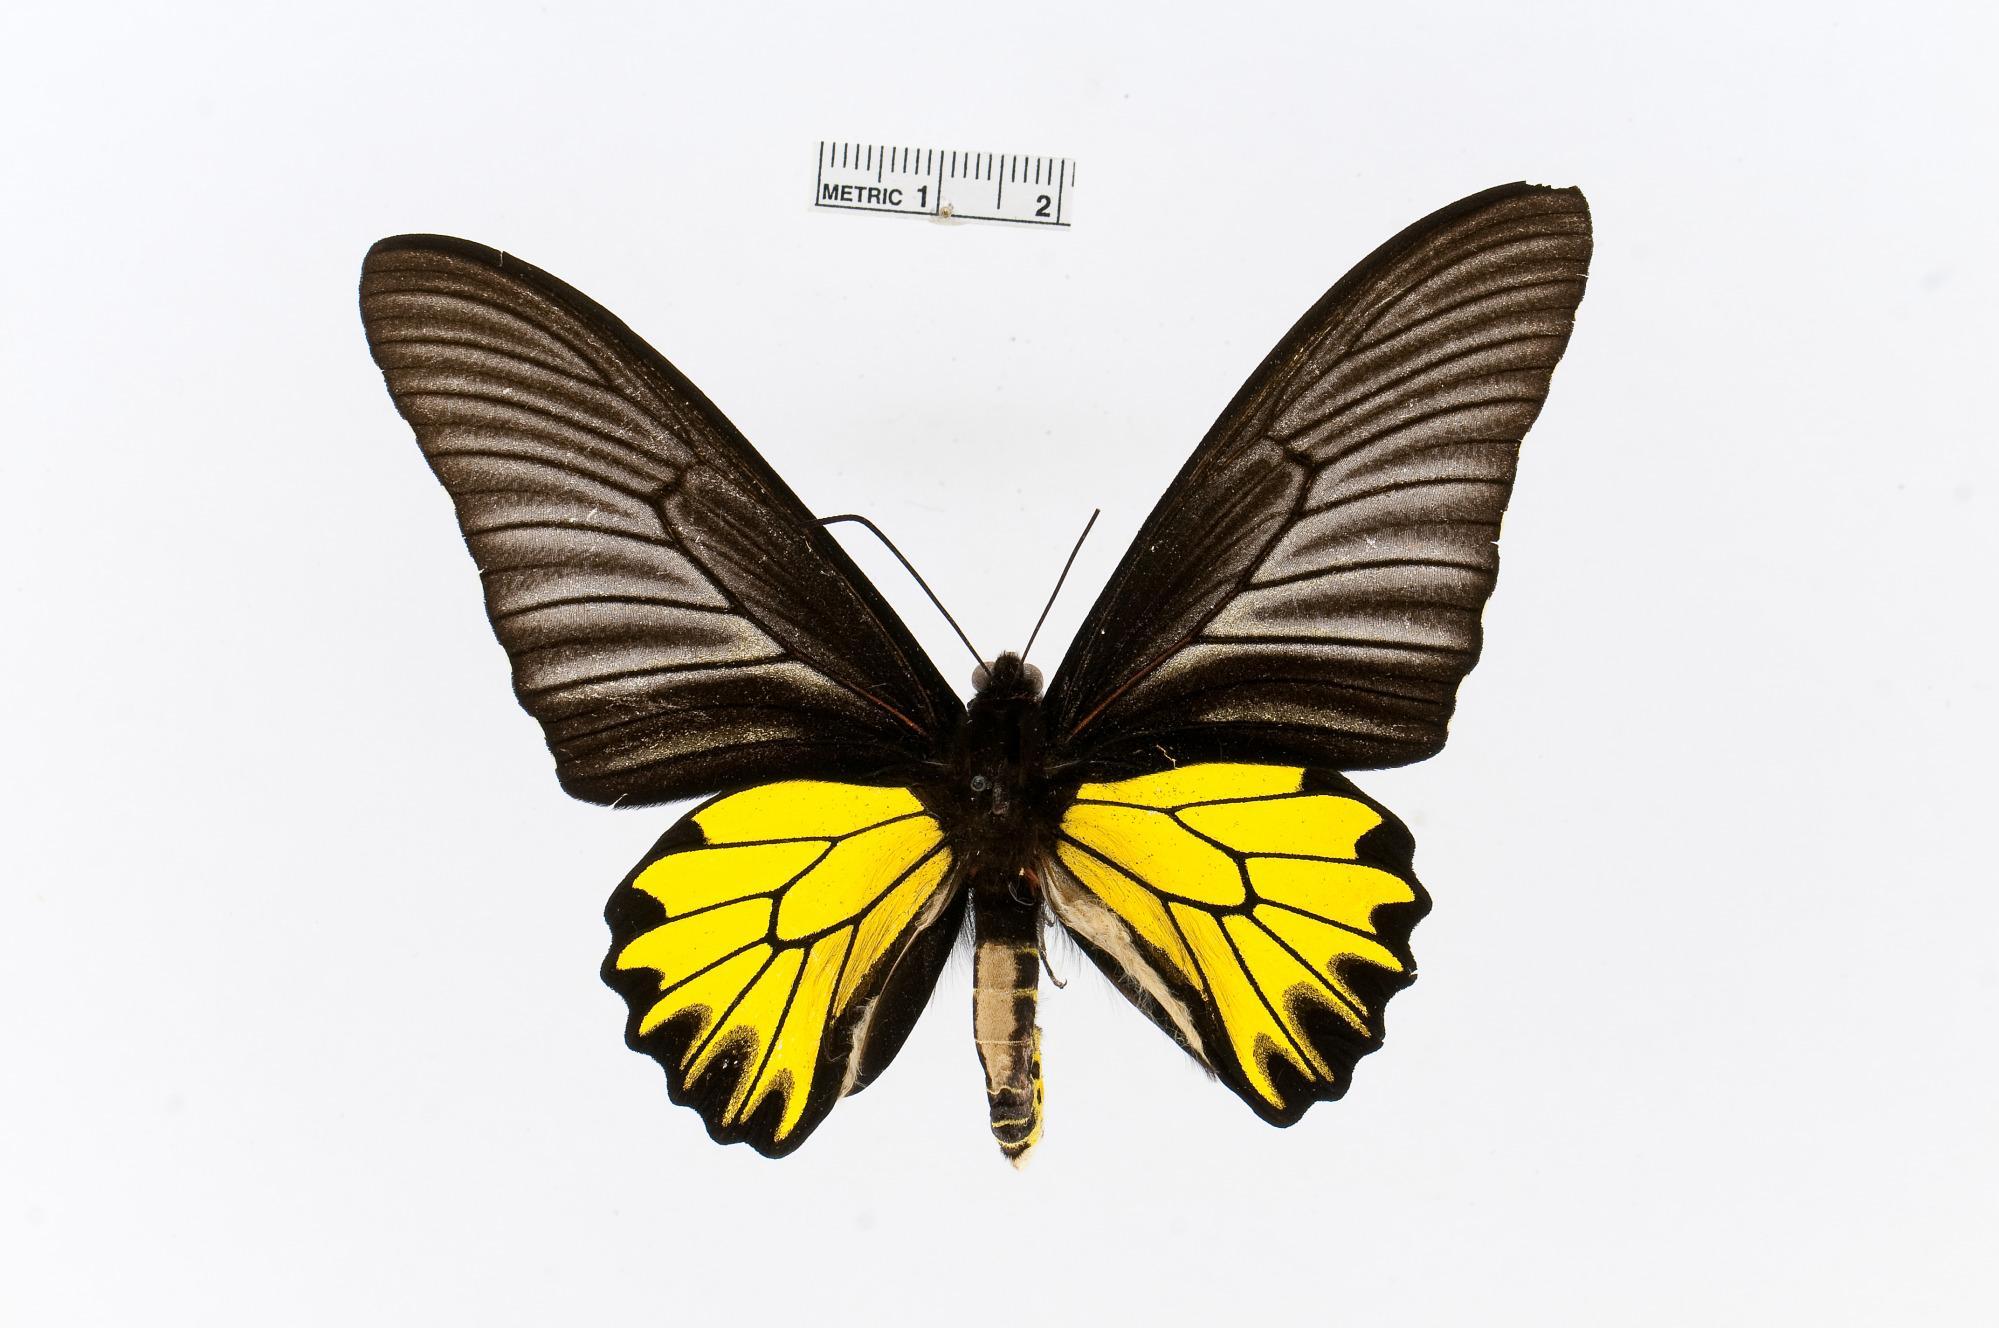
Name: Troides aeacus
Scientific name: Troides aeacus
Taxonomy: Animalia, Arthropoda, Insecta, Lepidoptera, Papilionidae, Papilioninae